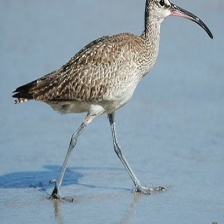
Species: WHIMBREL
Scientific name: NUMENIUS PHAEOPUS